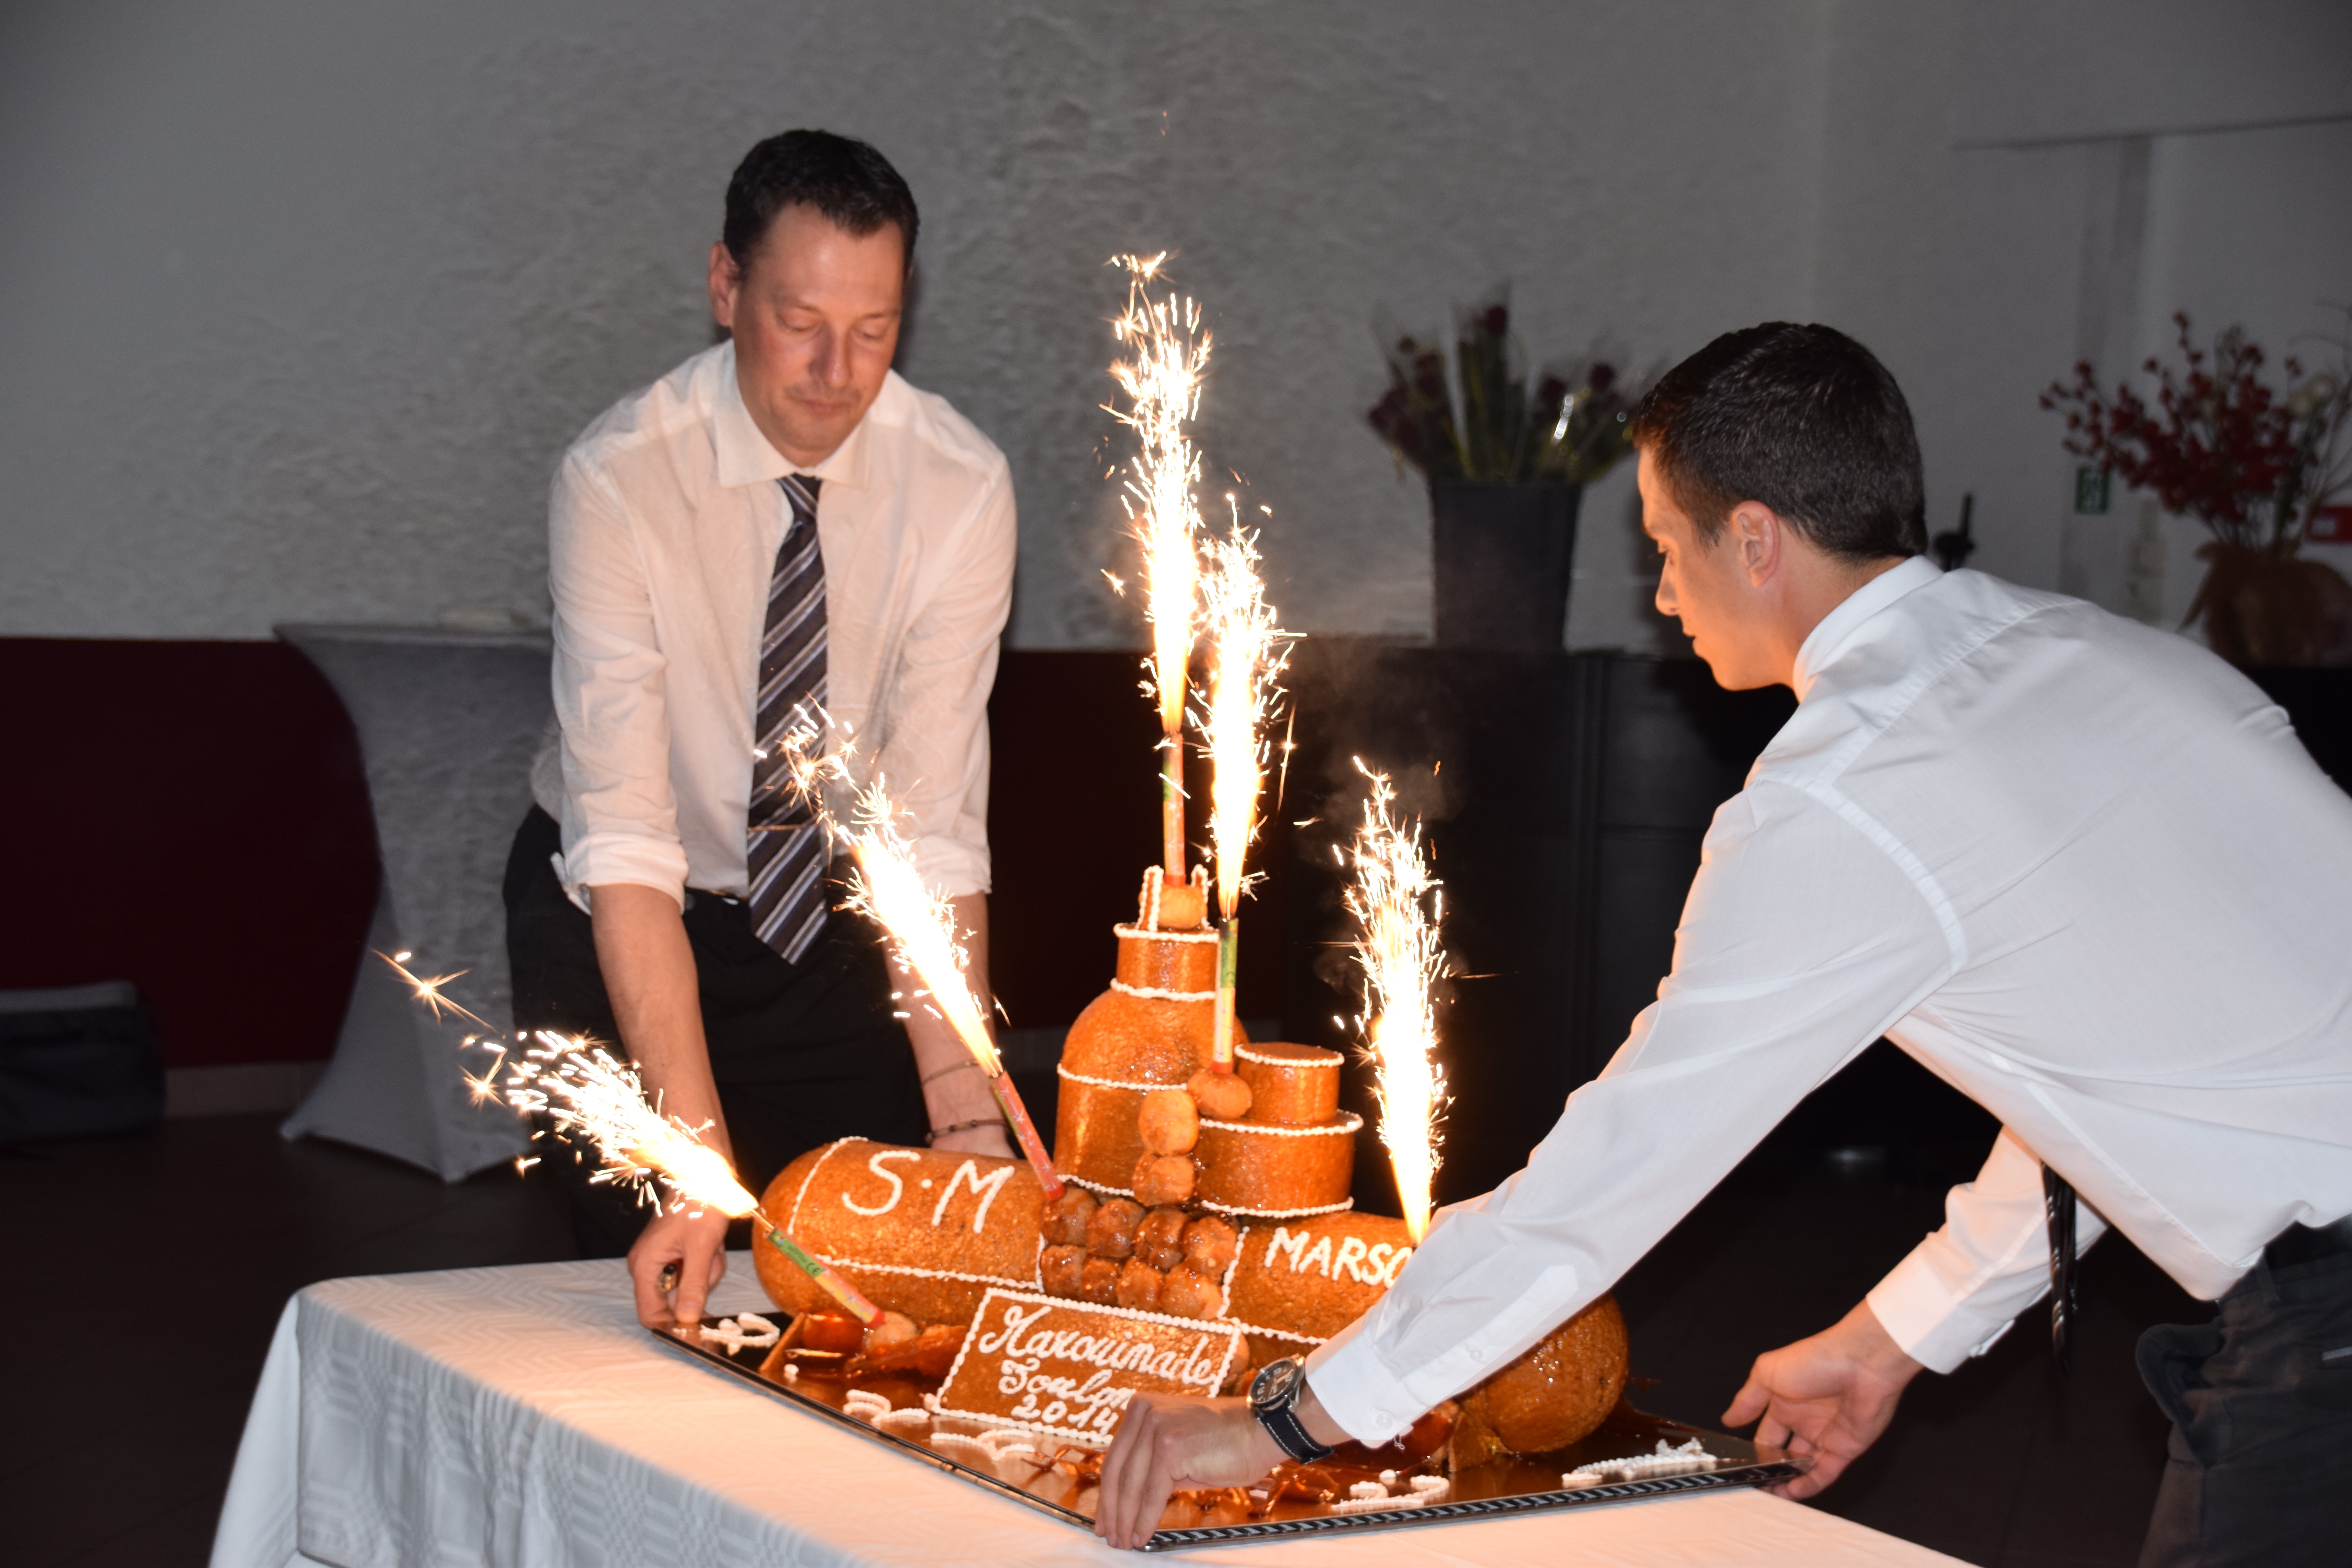
ceremony, toulon, marsouinade, lorient 1200 t